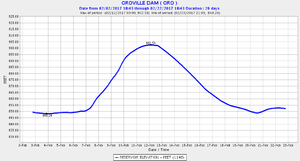
La crise du barrage d'Oroville de 2017, en Californie du nord est une crise associant le risque d’effondrement de tout ou partie du déversoir principal du plus haut barrage des États-Unis, le barrage d'Oroville, avec mise en péril des vies et les biens situés dans la zone aval du barrage dans le nord de la Californie.